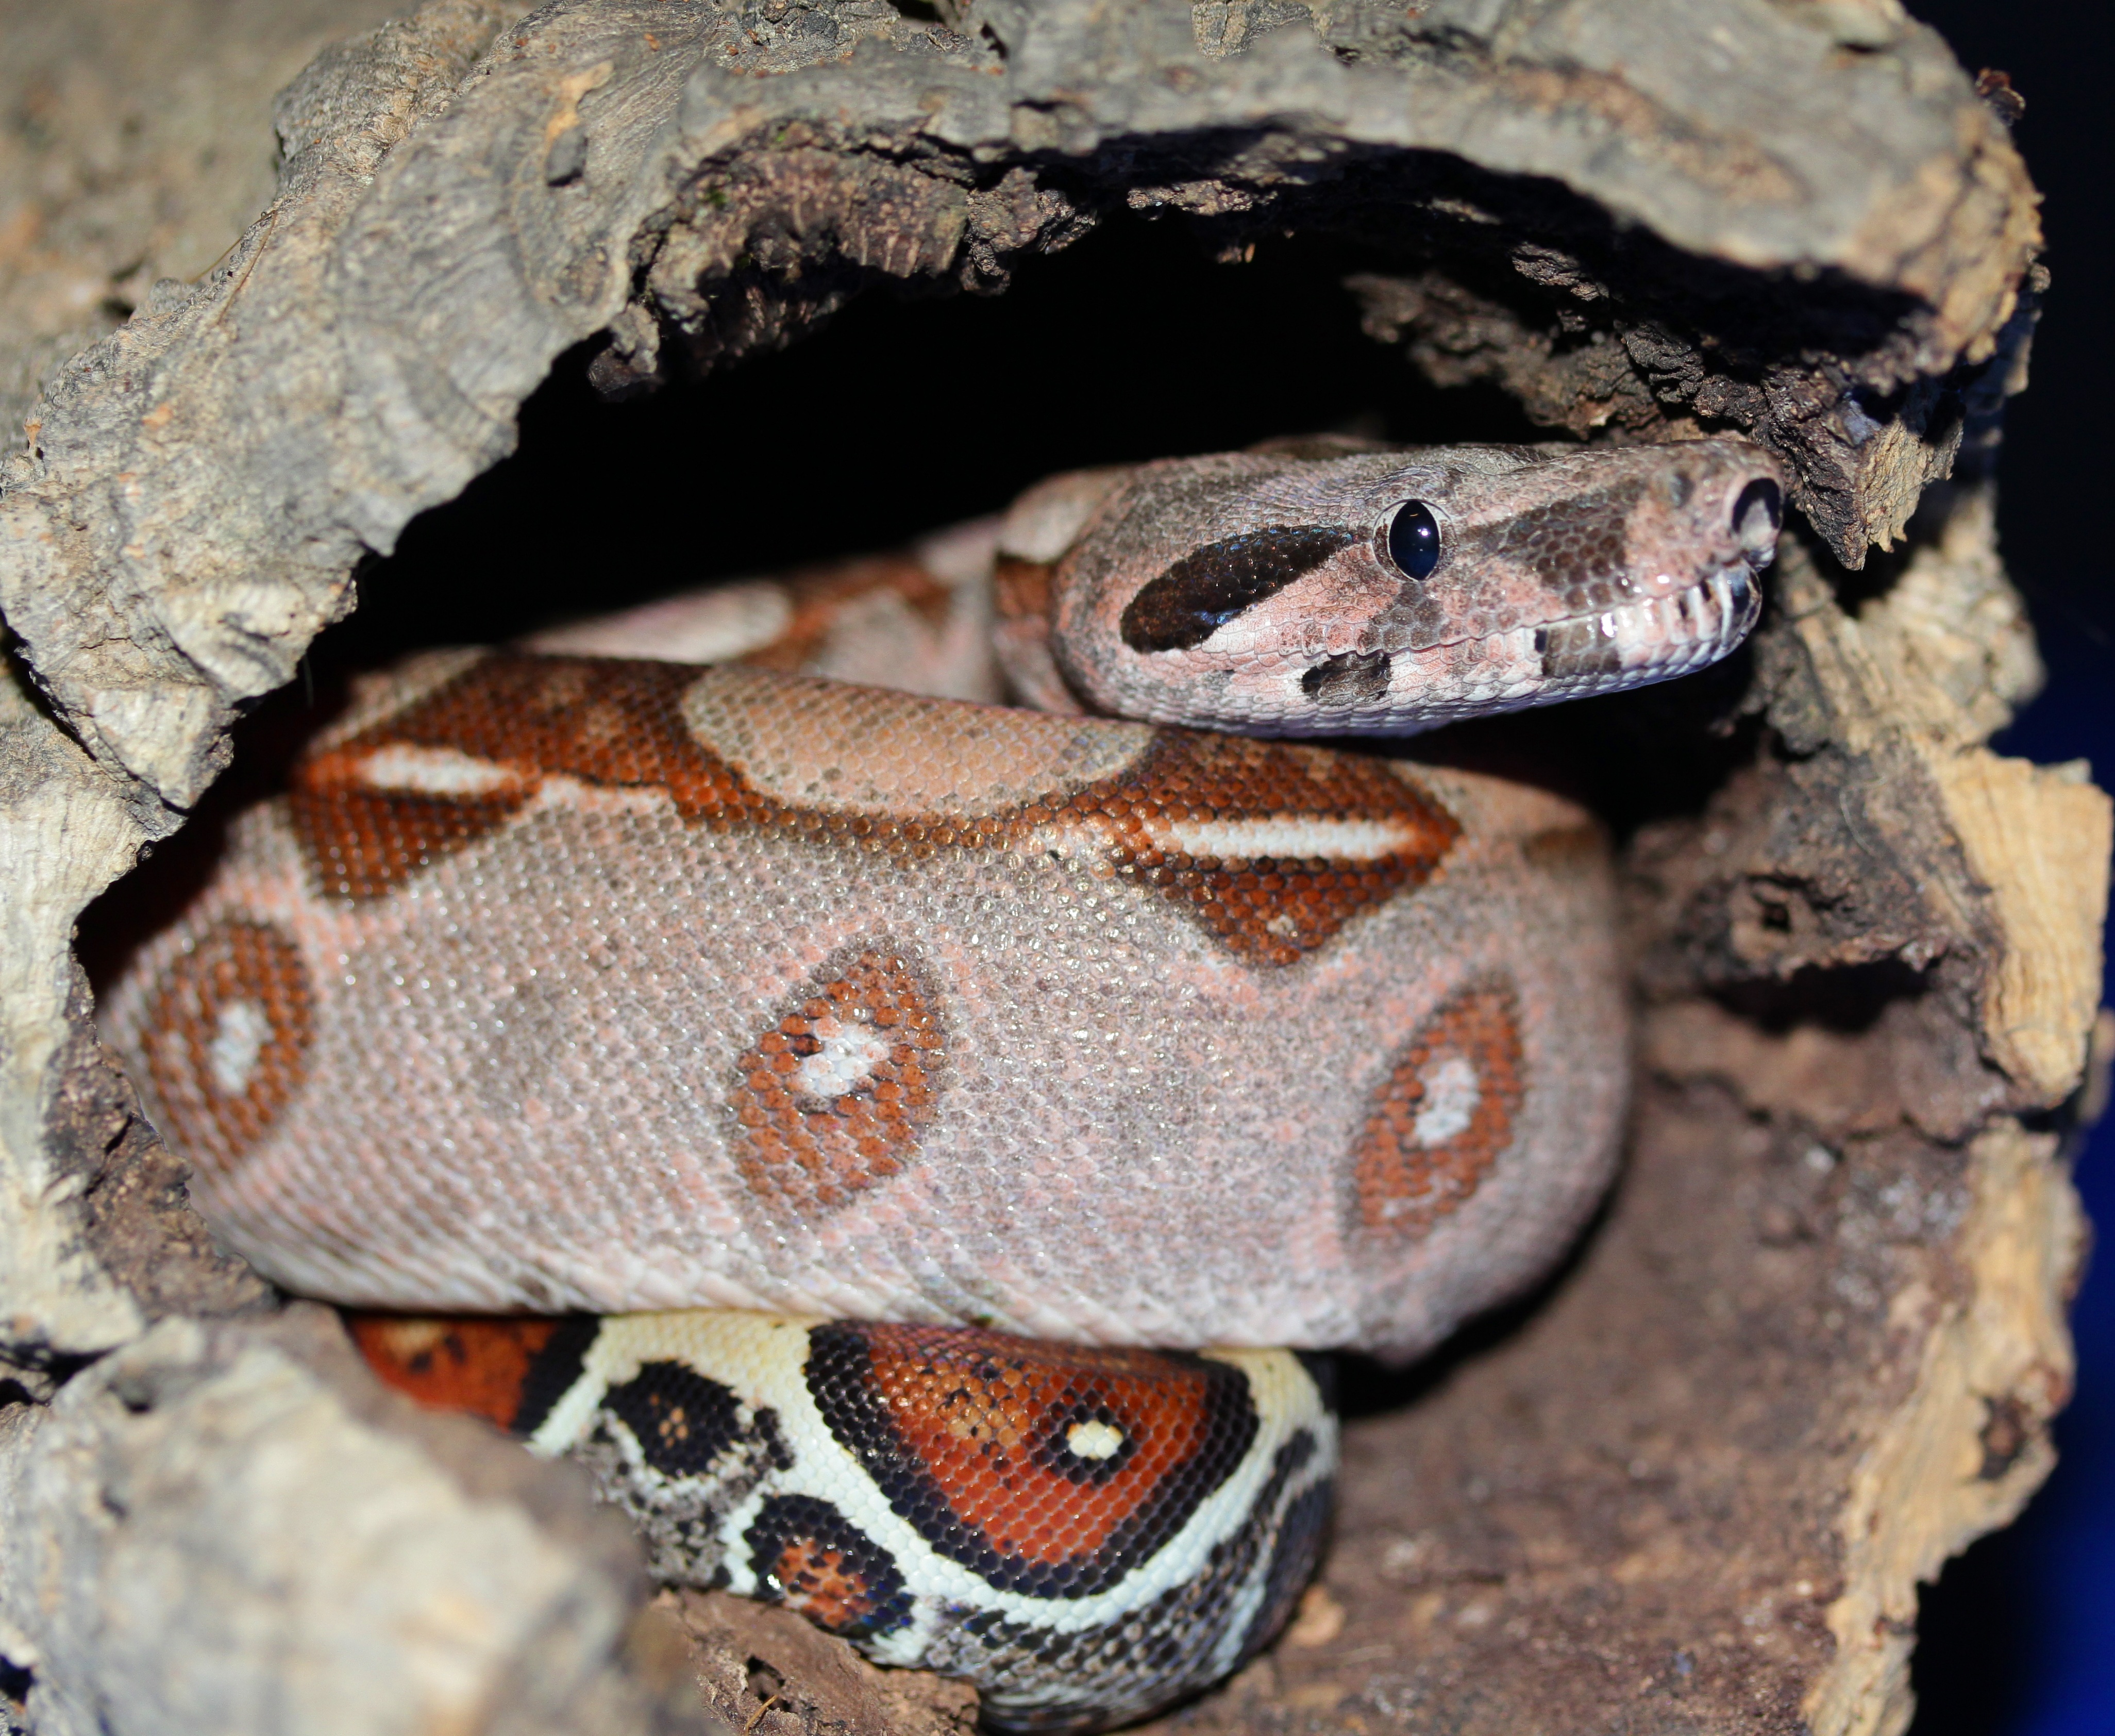
animal, reptile, close, security, fauna, head, lurking, snake, vertebrate, terrarium, serpent, constrictor, hiding place, boa, mouse hunter, boa constrictor imperator, emperor snake, red tailed boa, boa constrictor, scaled reptile, boas